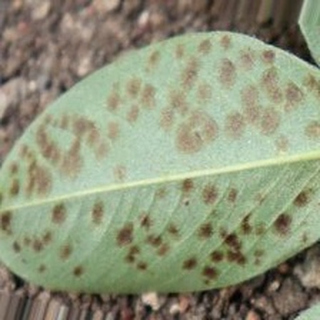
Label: groundnut_rust